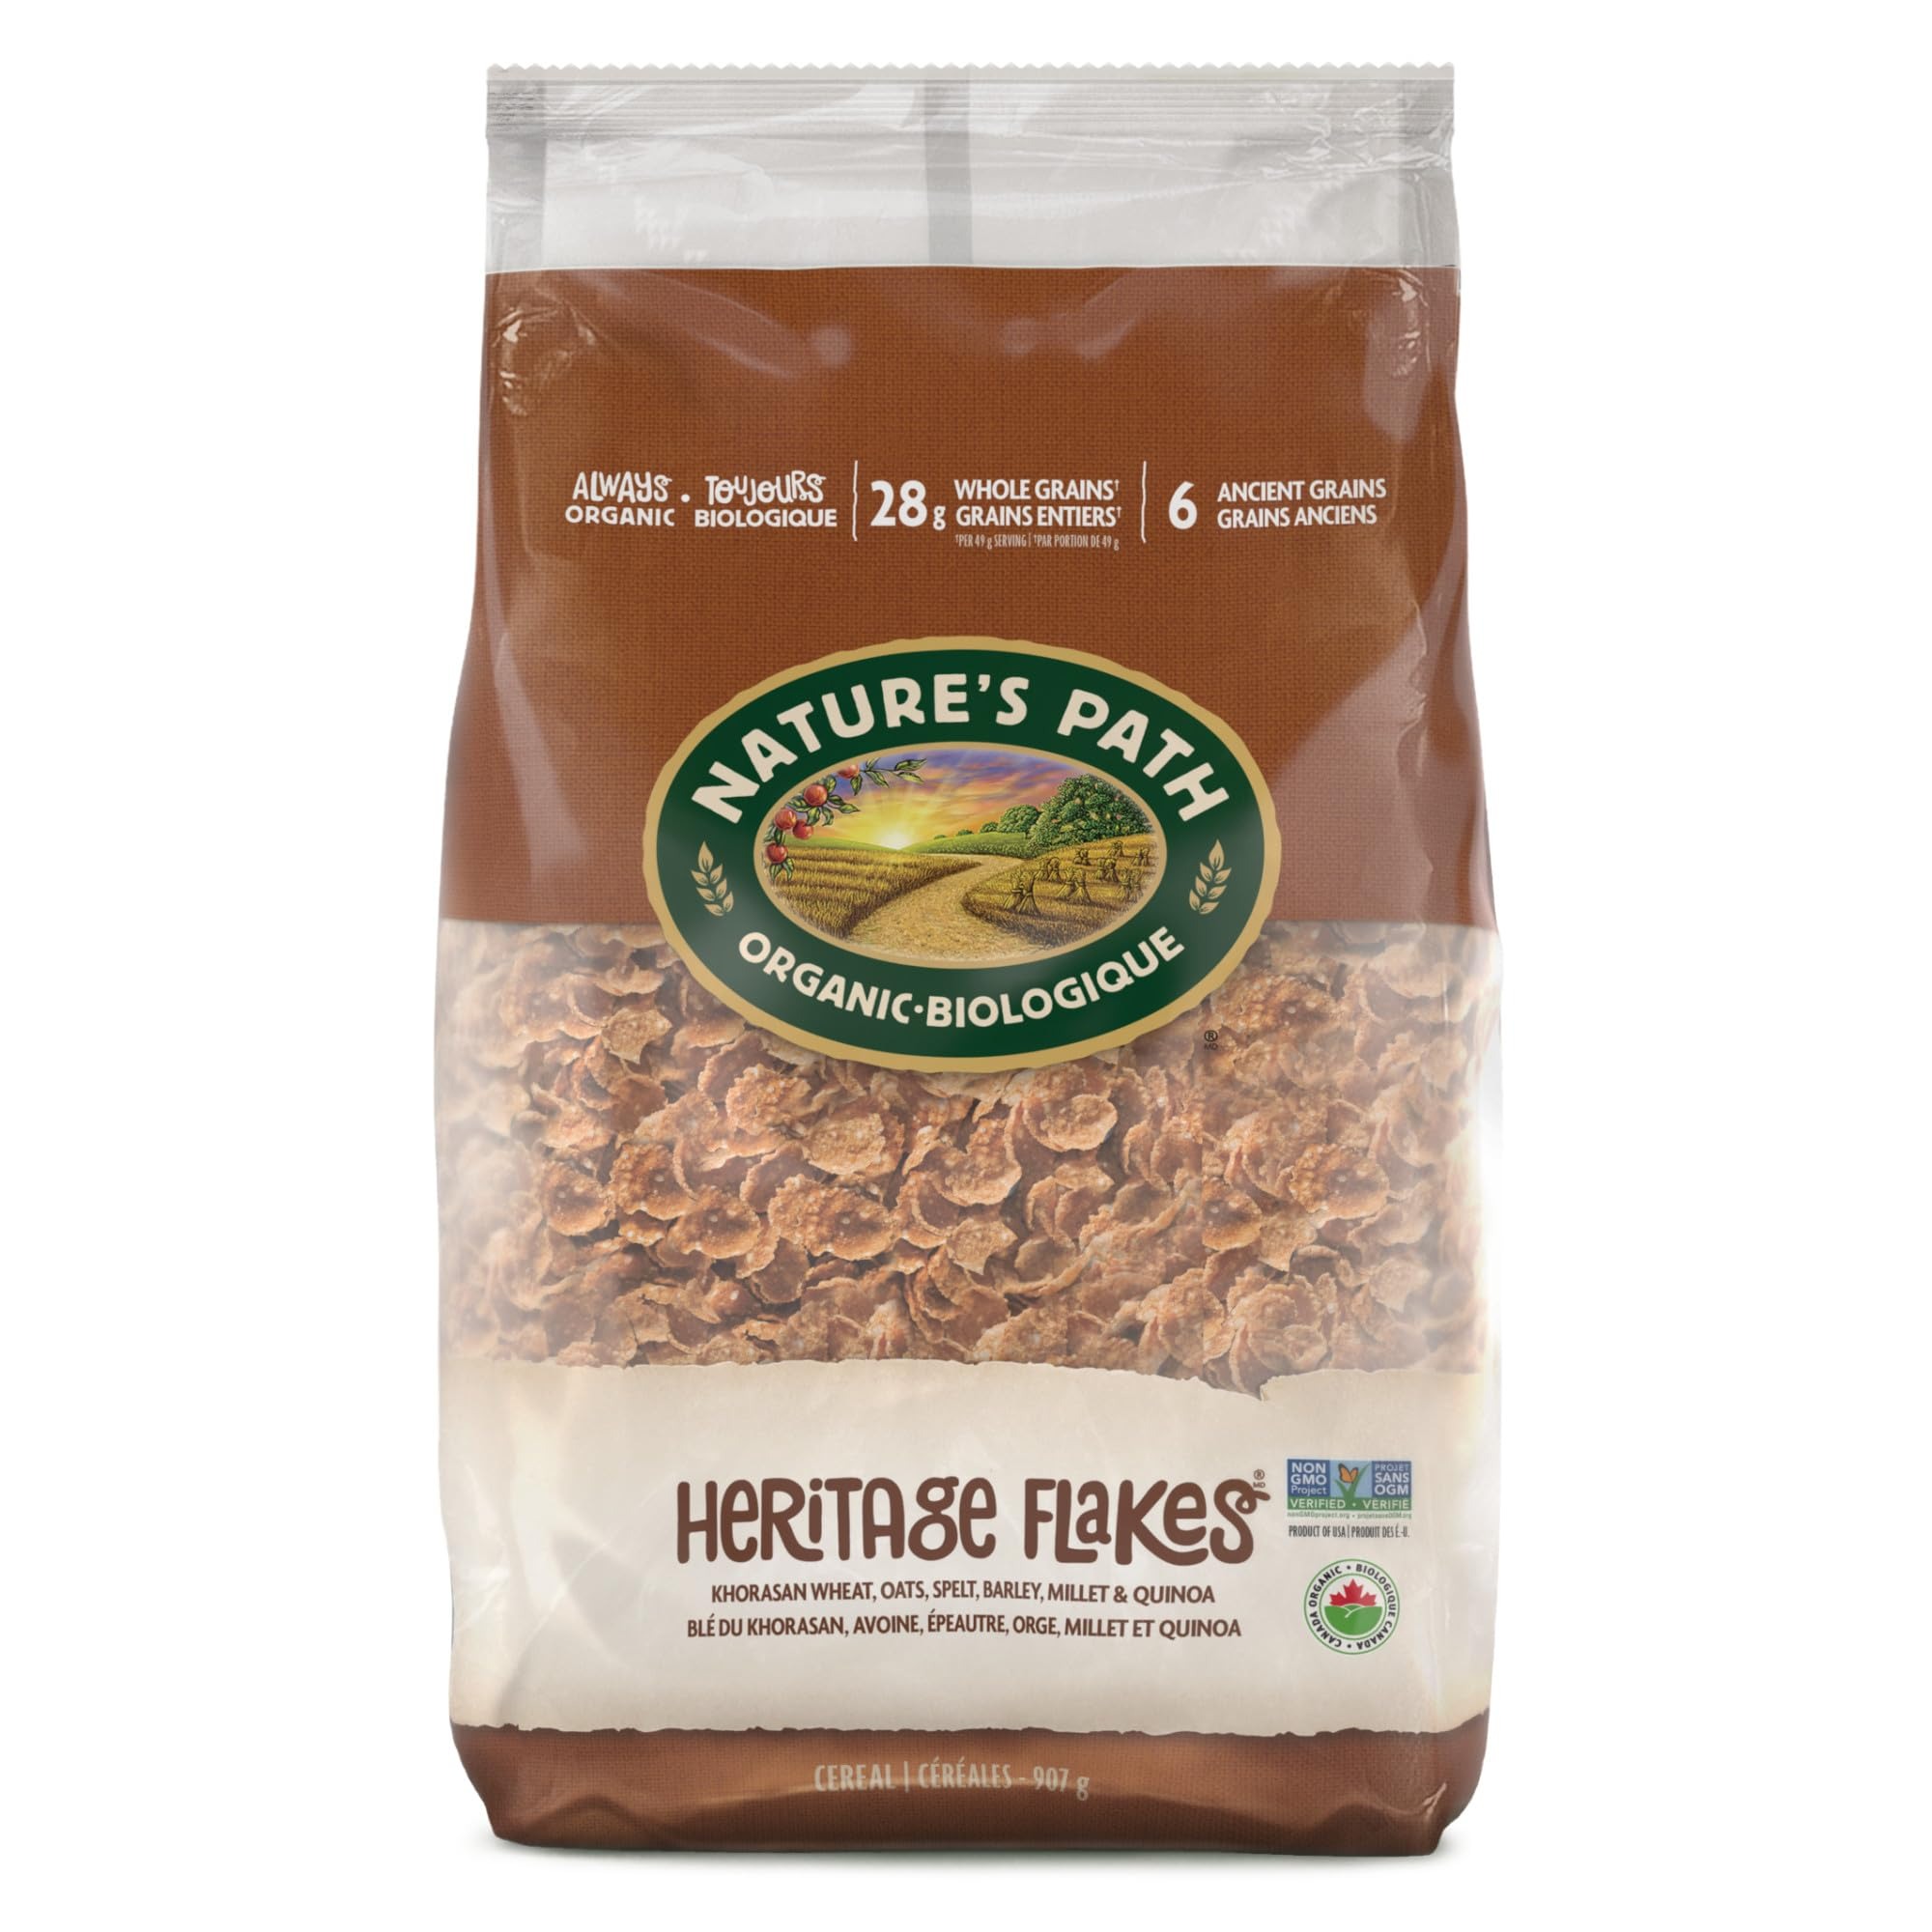
Item Name: Organic Cereal; Heritage Flakes
Product Description: <p>Save on Nature's Path 6X 32 Oz Heritage Flake Cereal Our Special Blend Of Ancient Grains, Including Wheat, Barley, Quinoa, And Spelt Are Lightly Sweetened With Honey, Evaporated Cane Juice; It Also Contains 6 Grams Of Fiber.: (Note: This Product Description Is Informational Only. Always Check The Actual Product Label In Your Possession For The Most Accurate Ingredient Information Before Use. For Any Health Or Dietary Related Matter Always Consult Your Doctor Before Use.)</p>
Value: 192.0
Unit: Ounce

Price: 9.83